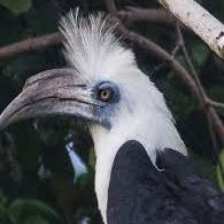
Species: WHITE CRESTED HORNBILL
Scientific name: TROPICRANUS ALBOCRISTATUS
ImageNet parent category: hornbill